Roger Stéphane

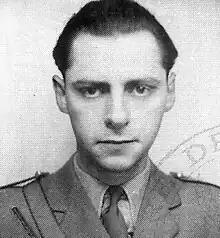
Roger Stéphane

Roger Stéphane (19 August 1919 - 4 December 1994) was the name used by the French writer, Roger Worms. He originally selected it in September 1941 when he joined the "Combat" Resistance group. After the Liberation he became a literary critic, author and journalist, acknowledged during his final years as a member of the Paris left wing intellectual establishment. Openly gay, he is also remembered as a pioneering campaigner for gay rights.